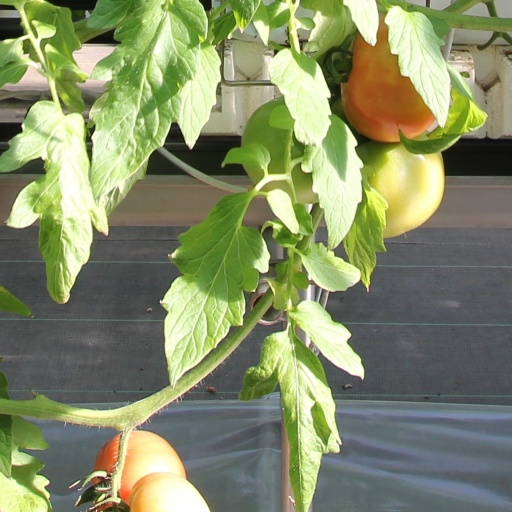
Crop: tomato